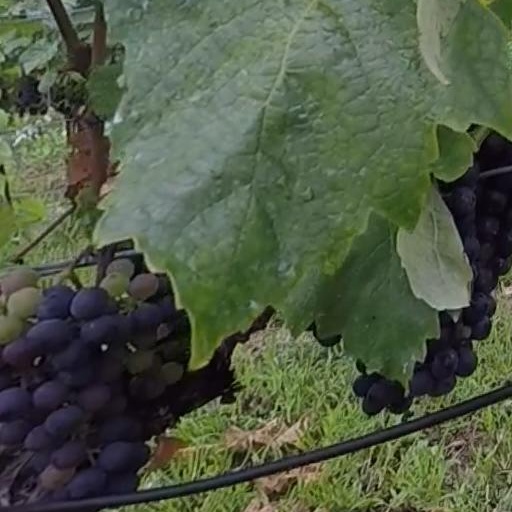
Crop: grape